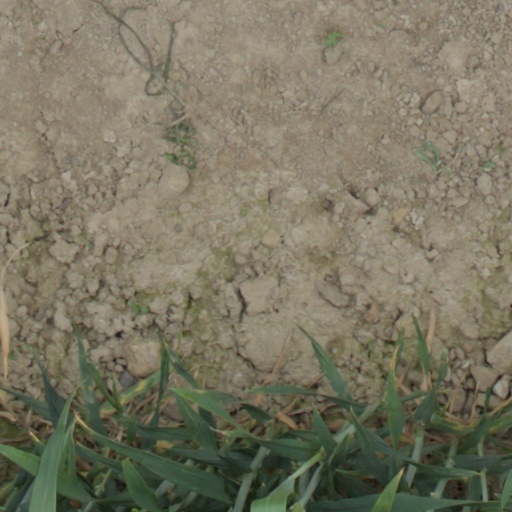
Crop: wheat